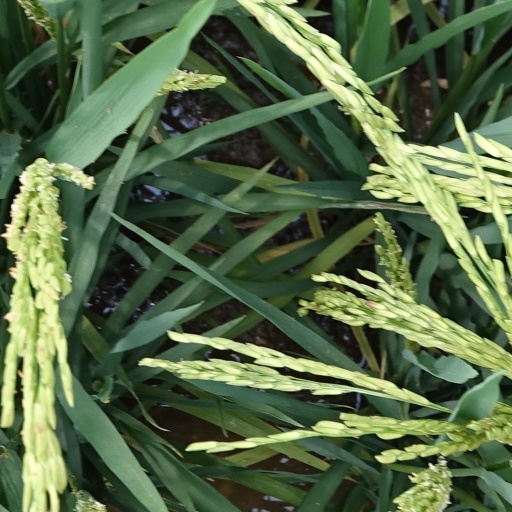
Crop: rice